Cluj Arena

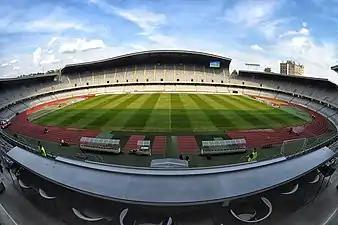
UEFA

Cluj Arena is a multi-purpose stadium in Cluj-Napoca, Romania. It serves as the home of Universitatea Cluj of the Liga I and was completed on 1 October 2011. It is also the home of the Untold Festival. The facility, owned by the county council of Cluj, can also be used for a variety of other activities such as track and field events and rugby union games. It replaced the Stadionul Ion Moina, which served as Universitatea Cluj's home from 1919 until the end of the 2007-08 season.